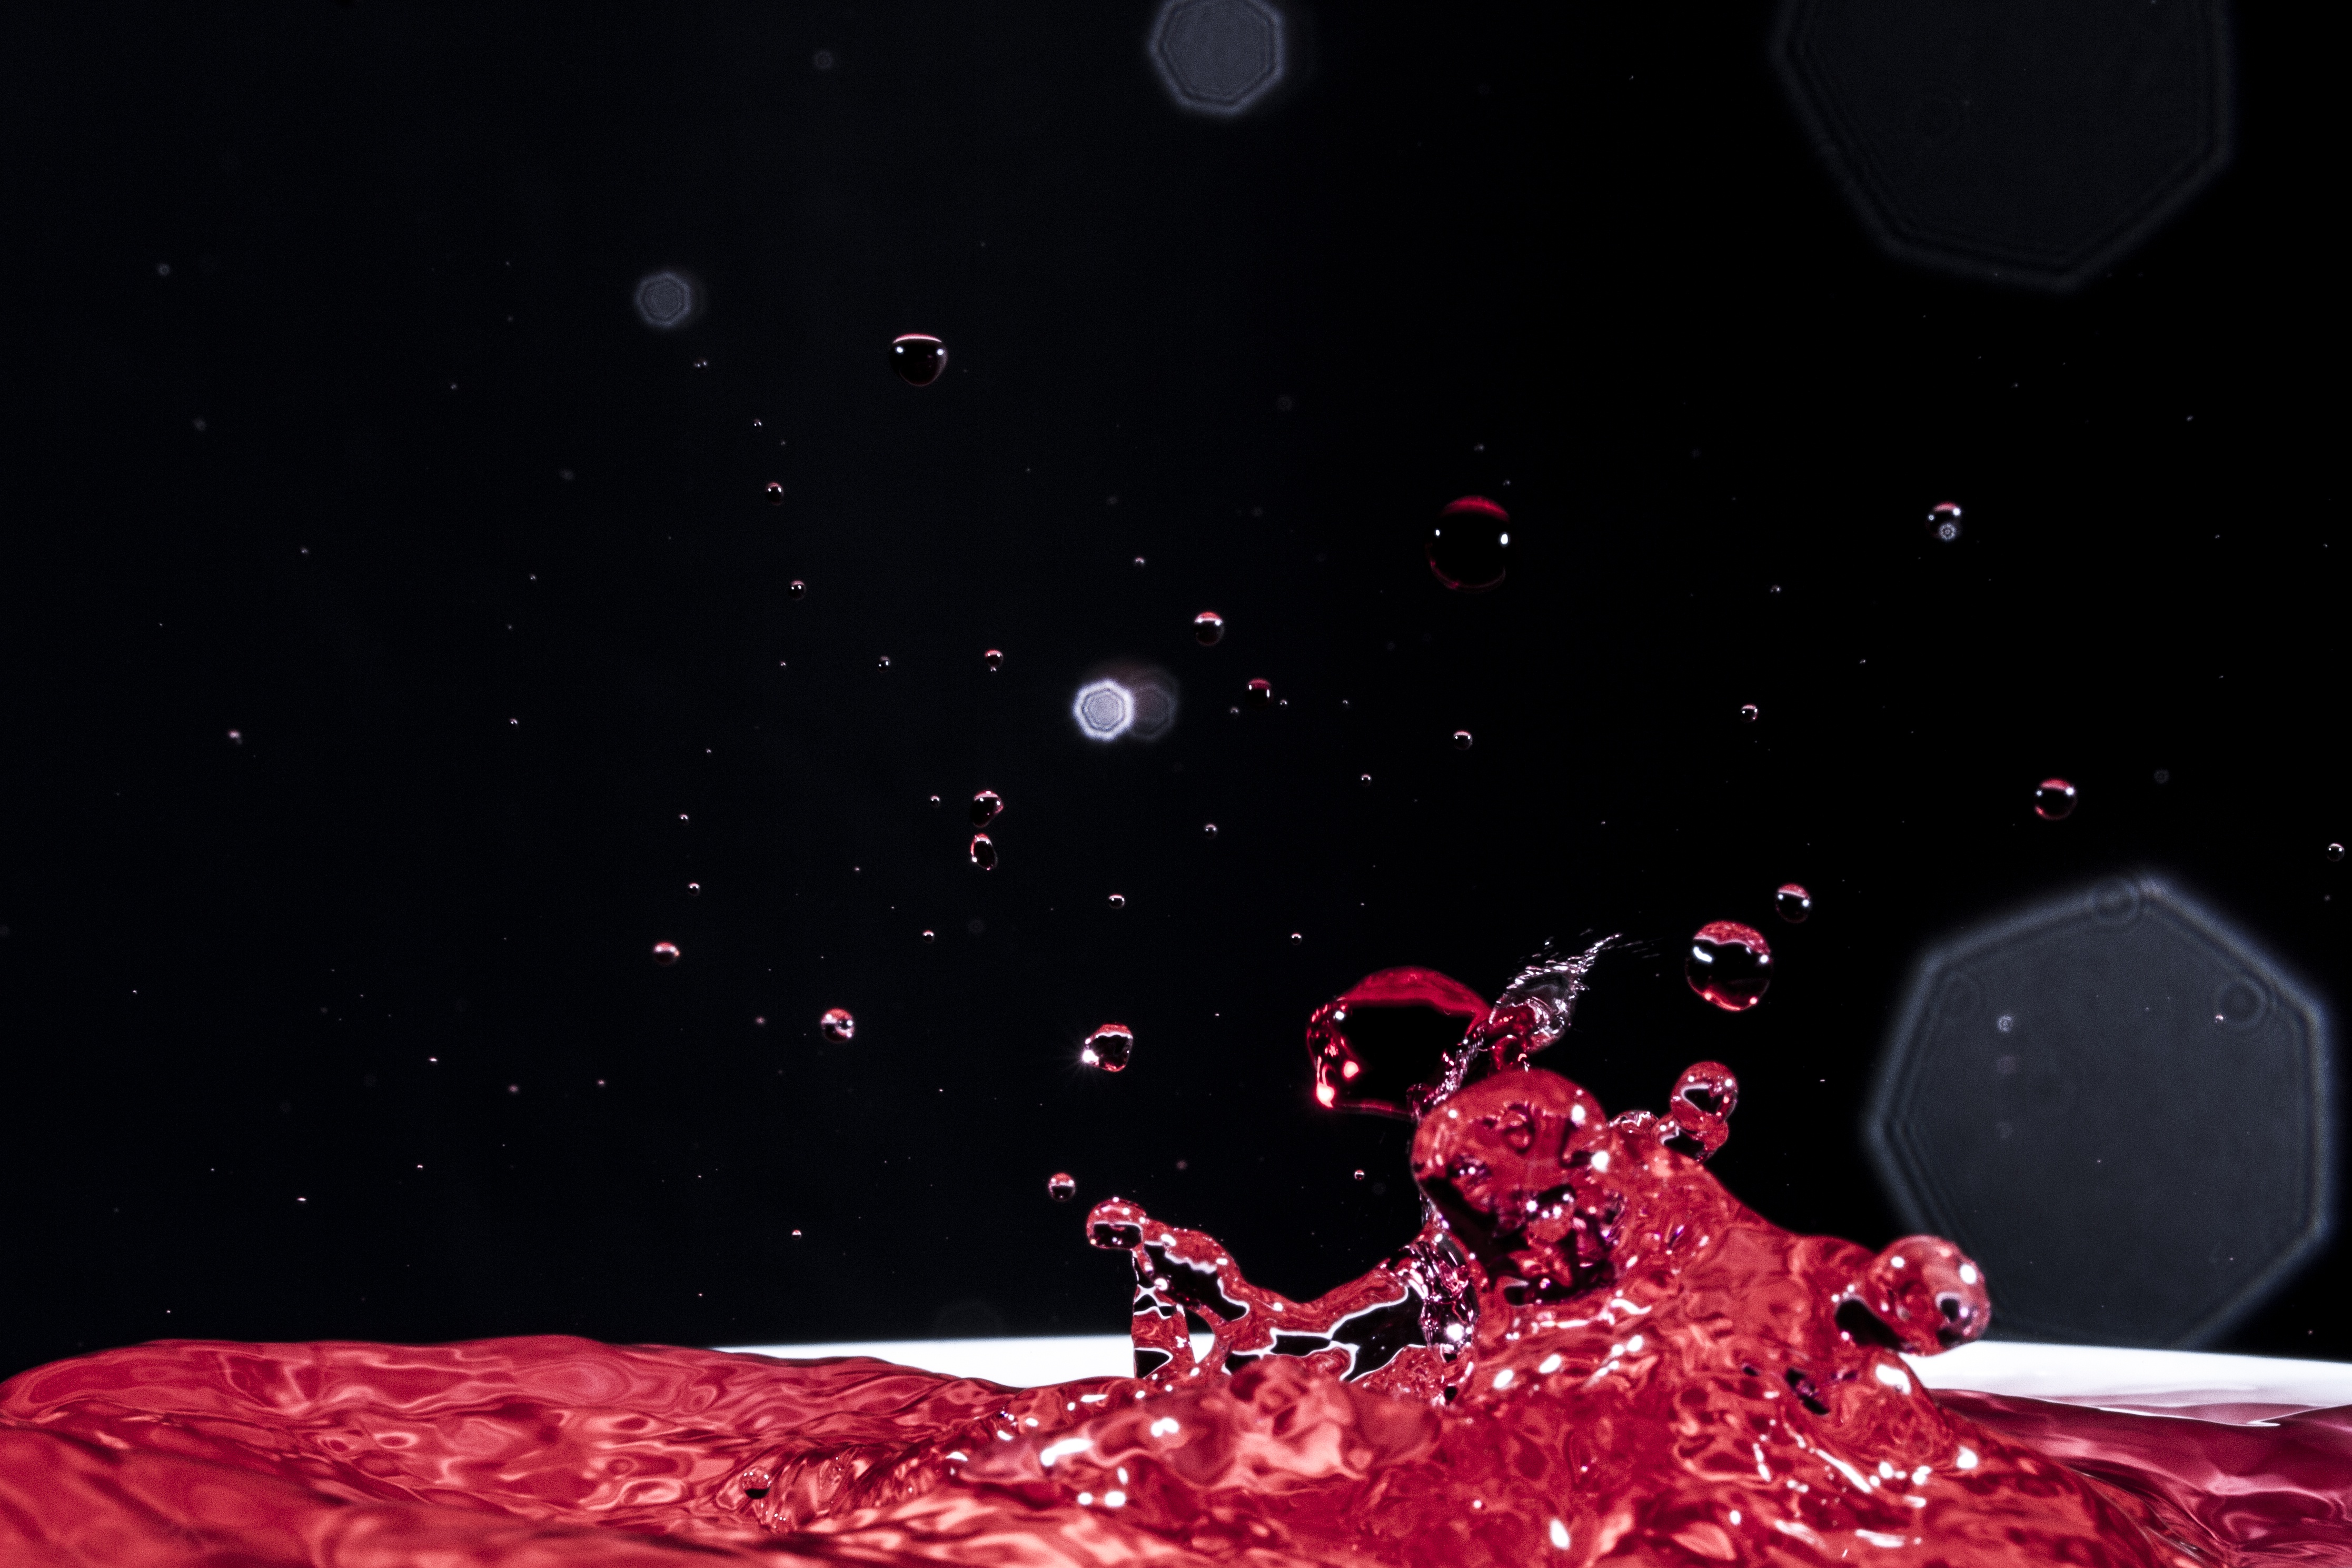
night, red, space, outer space, uk, screenshot, peterborough, astronomical object, geological phenomenon